Naked Heart Foundation

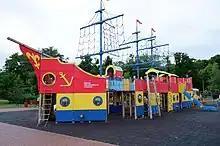
Playground in Kaliningrad

The organization built its first Play Park in 2006 in Nizhny Novgorod as part of its "Play with Purpose" program. It has since built over 158 Play Parks and Playgrounds (the distinction being that the latter are smaller in size). Architect and artist Adam Kalkin made the design for the parks' recreation centers, which are constructed using shipping containers.